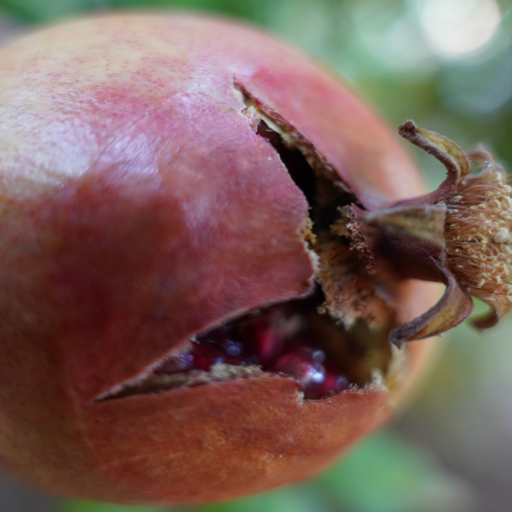
Label: Ectomyelois ceratoniae